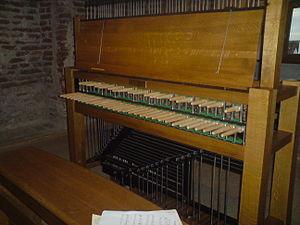
L'église Saint-Martin d'Illertissen est une église paroissiale municipale, relevant du diocèse d'Augsbourg. Elle est un monument protégé.